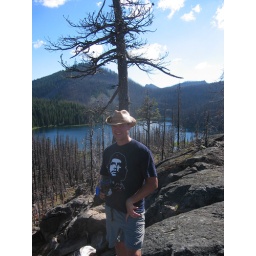
Jonathan on the rock above Jorn lake